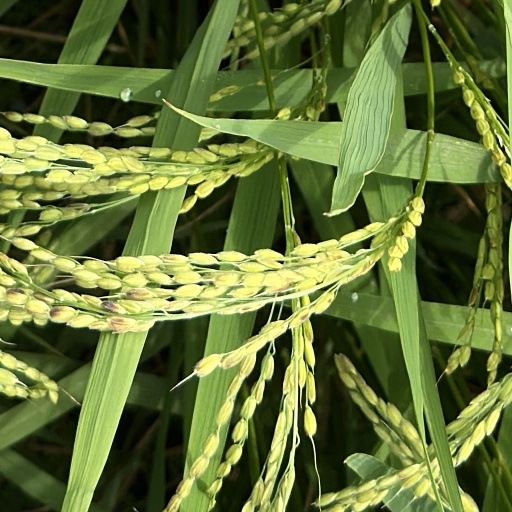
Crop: rice